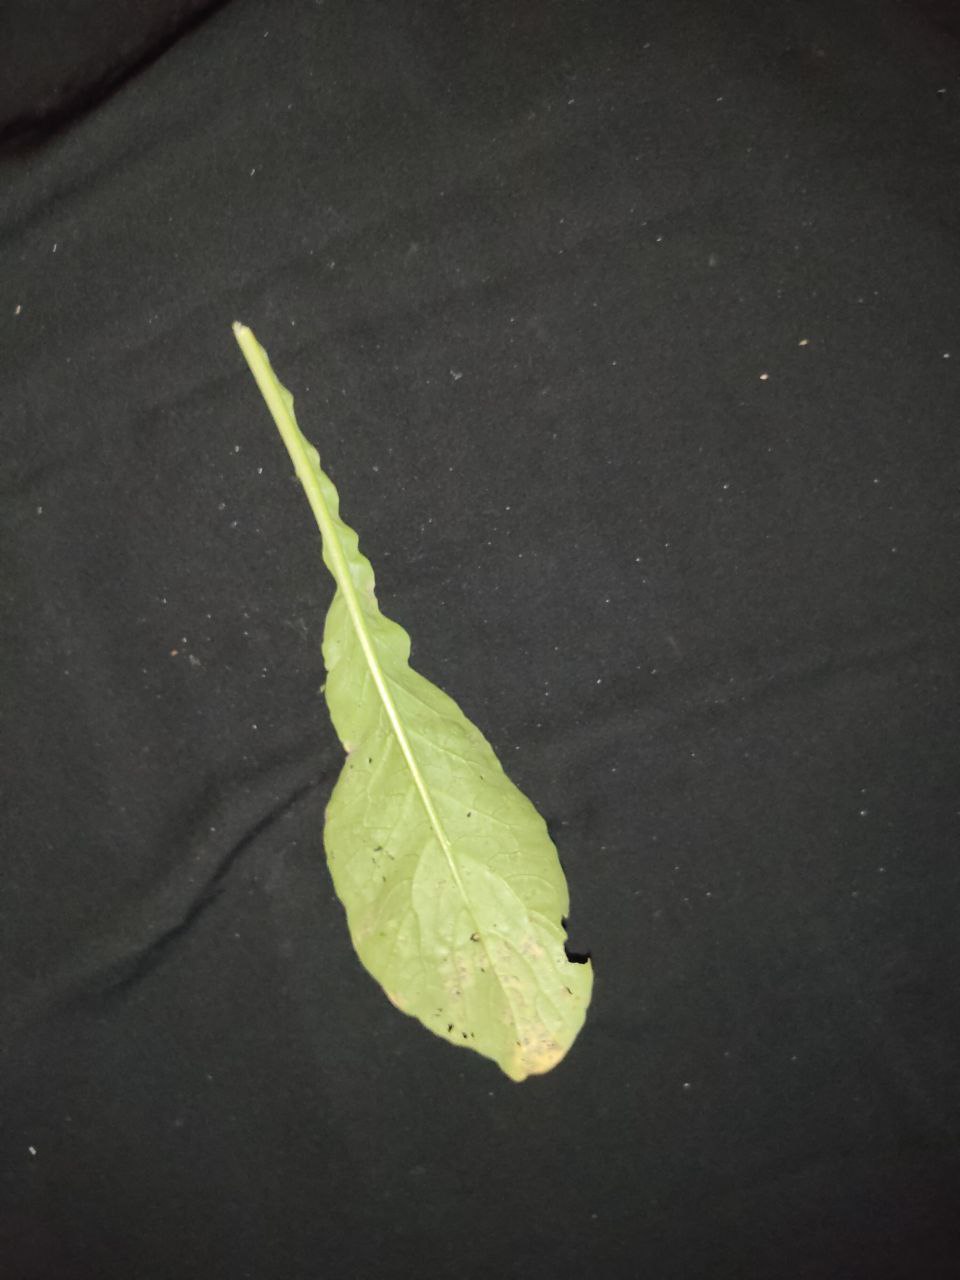
Label: Downey mildew